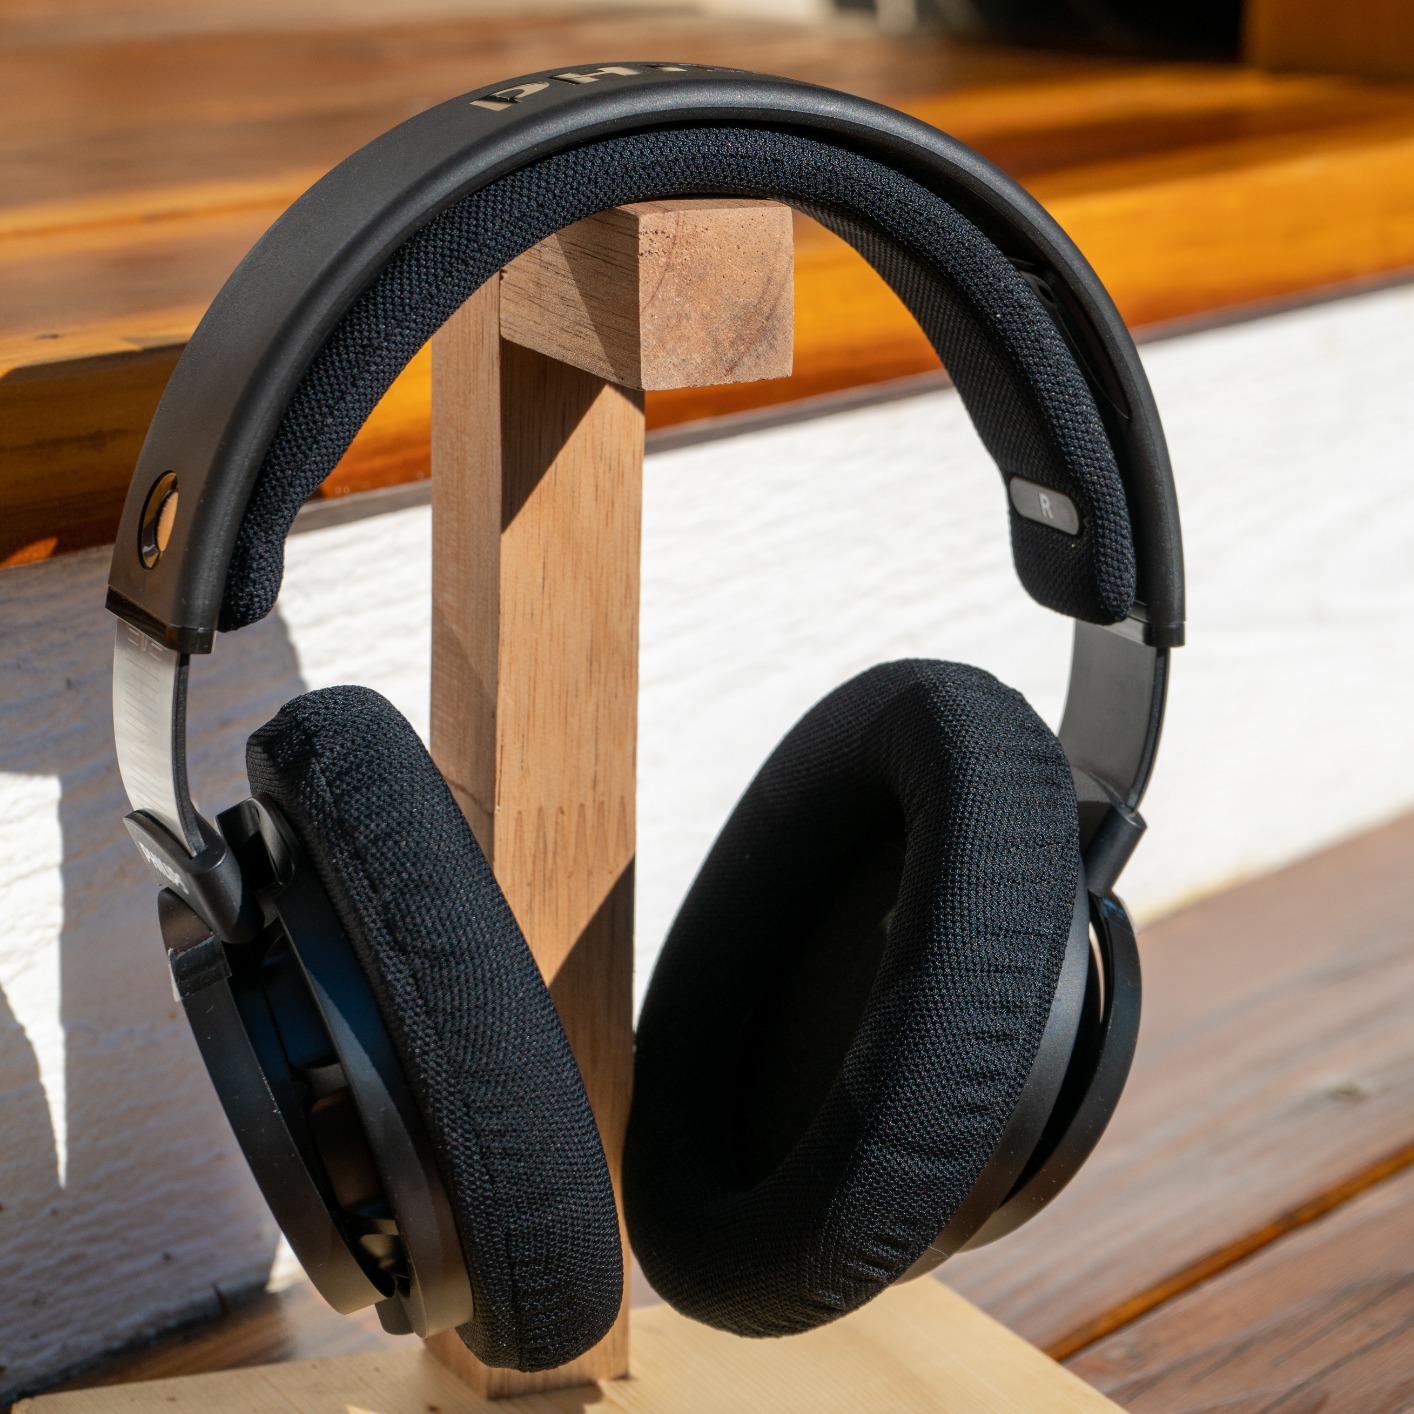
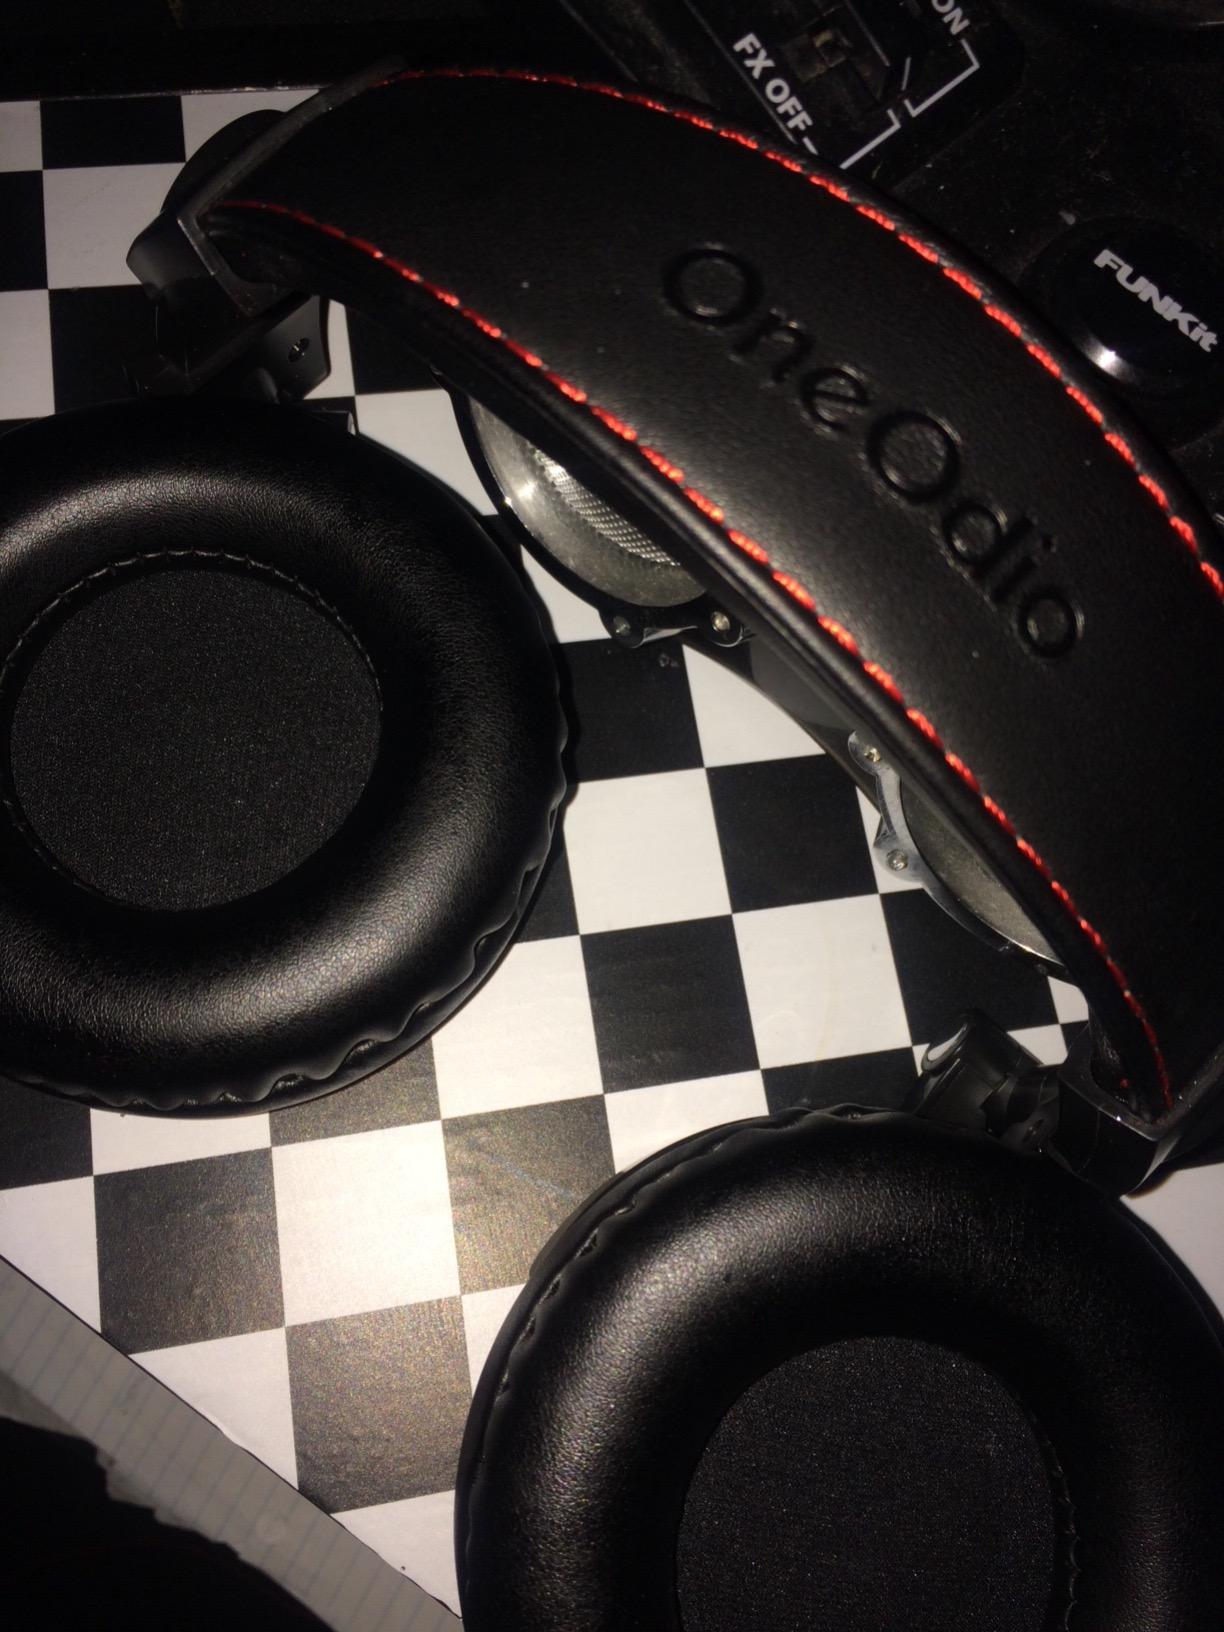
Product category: headphones
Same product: no